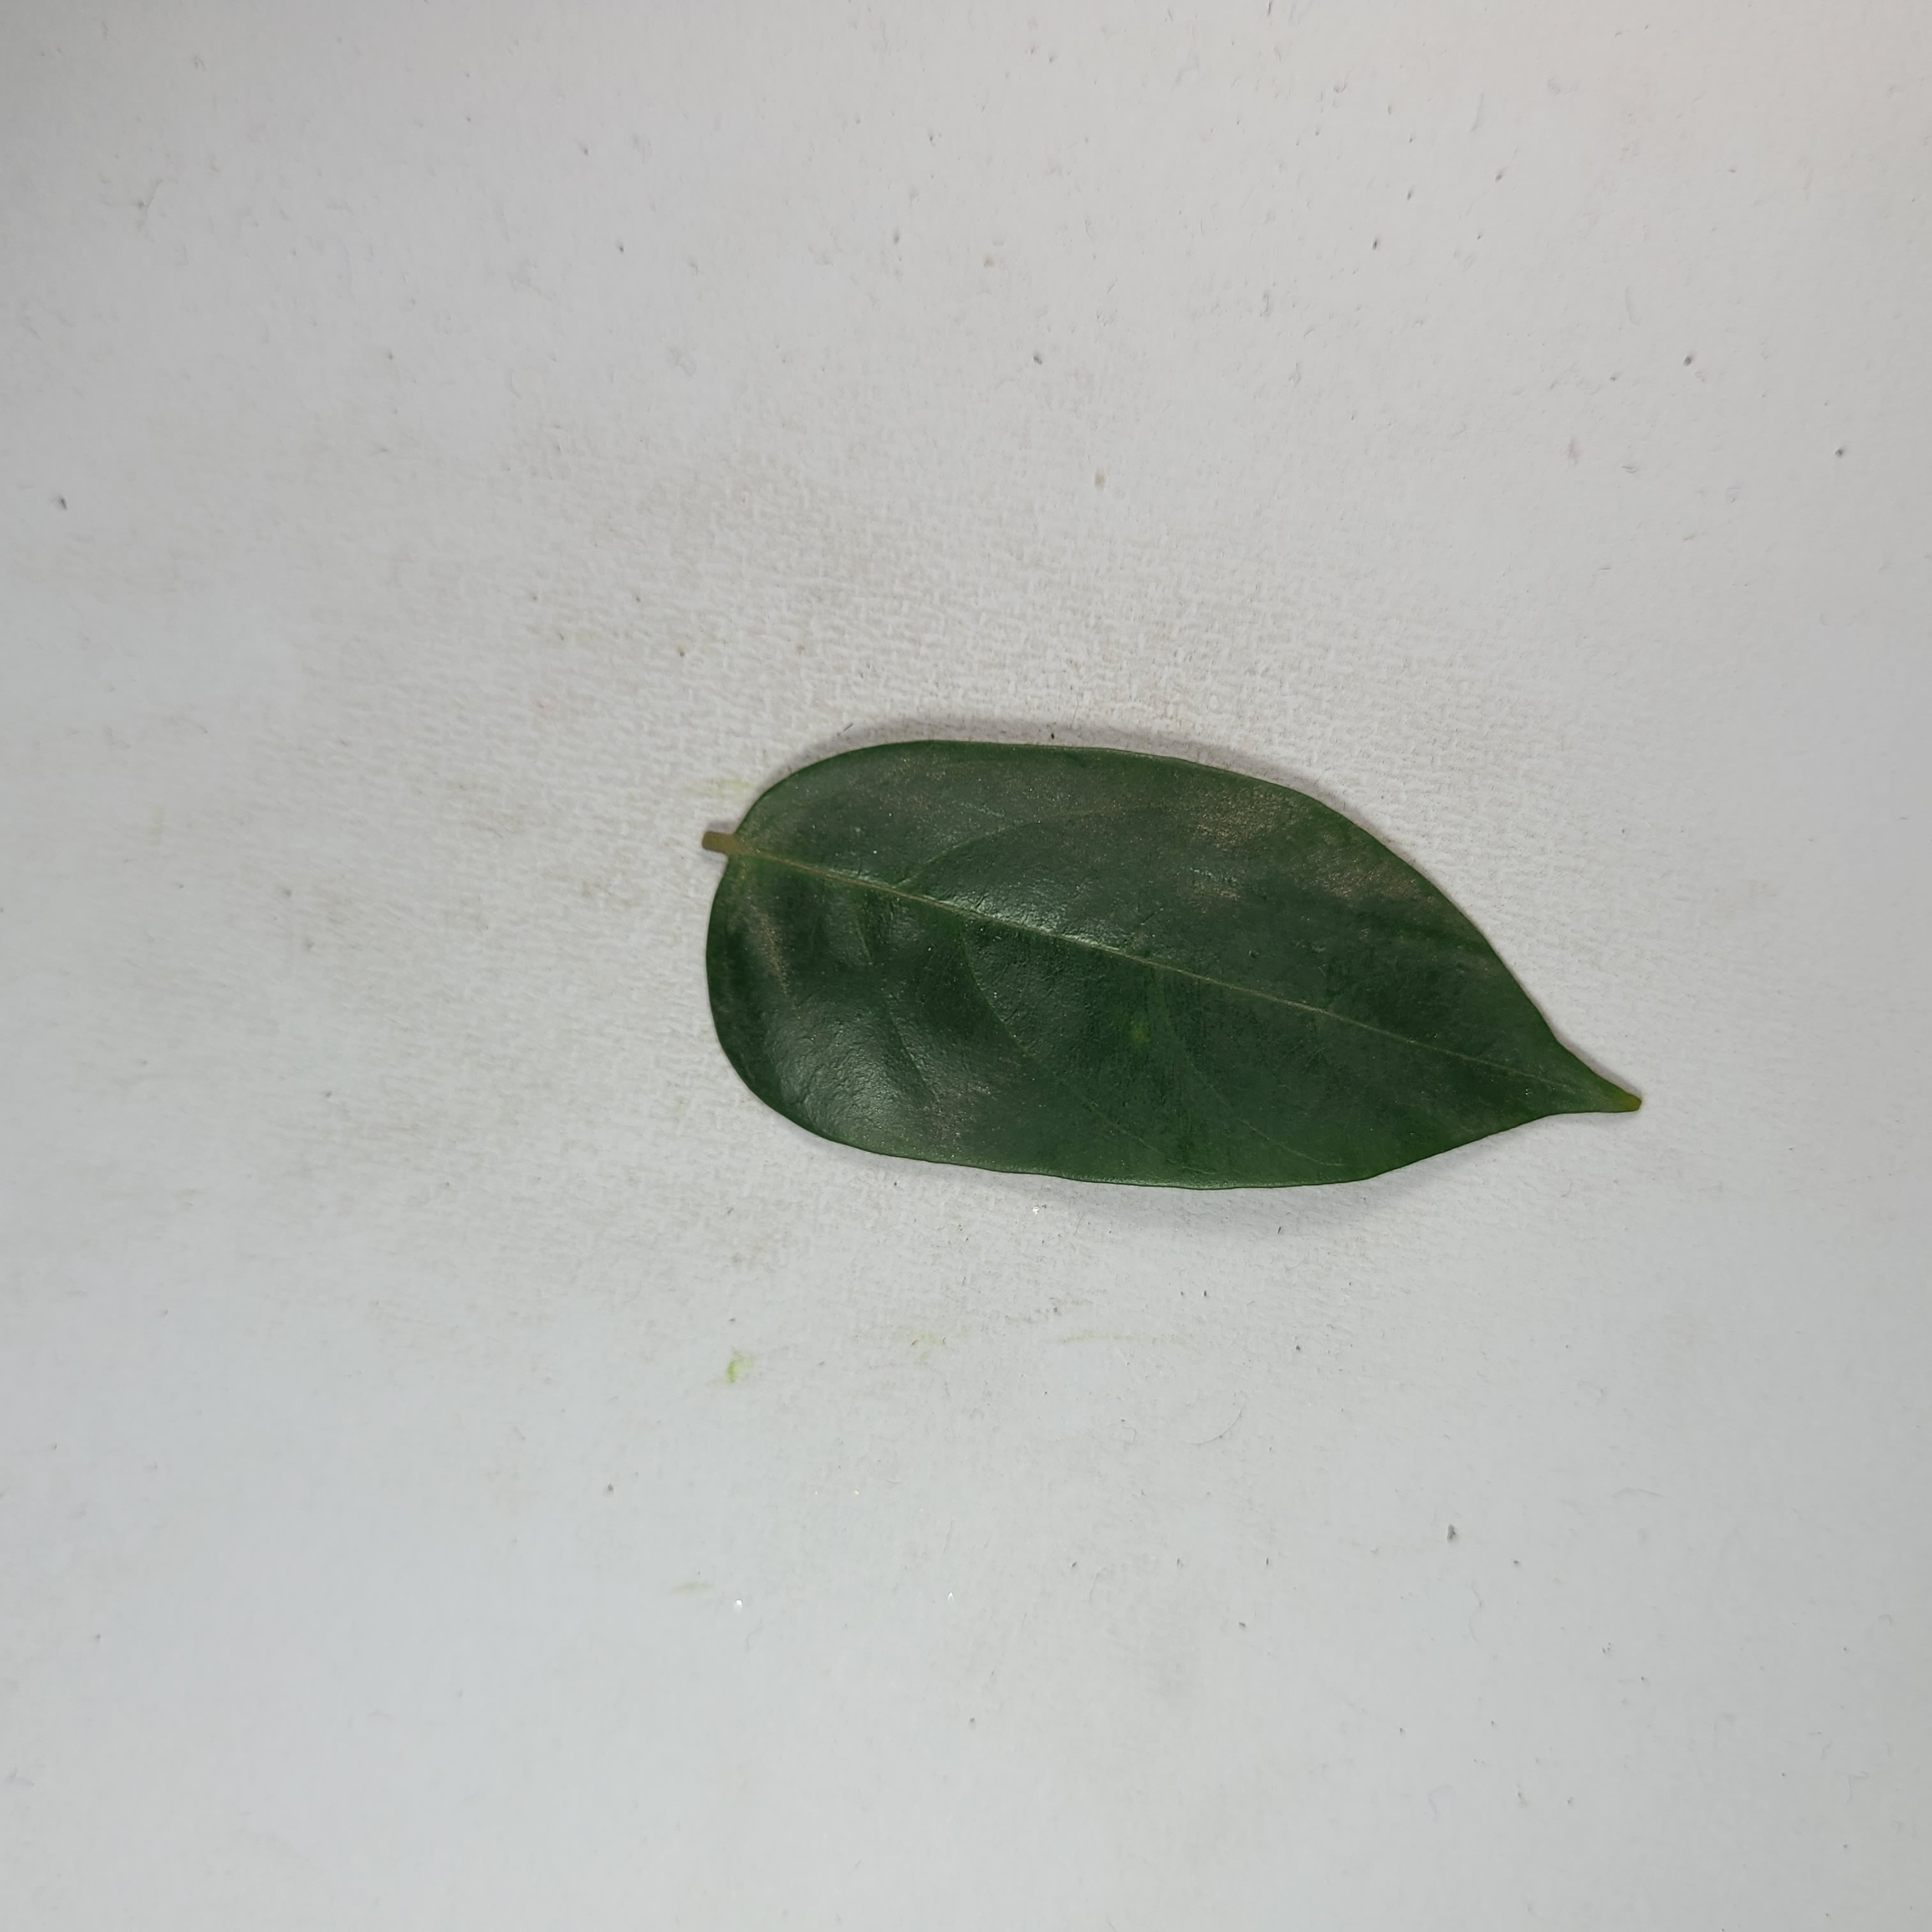
Label: Healthy Leaves